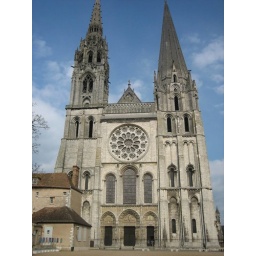
The three windows above the doors date from the mid-12th century and the rose window from the early 13th.